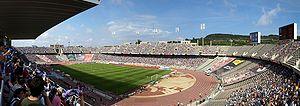
Le stade olympique Lluís Companys — et — communément connu sous le nom de « stade de Montjuïc » en raison de sa localisation, est un stade olympique de 60 713 places situé à Barcelone en Catalogne.